Lapford Yeo

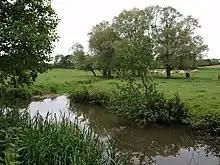
River Yeo near Lapford

The Lapford Yeo, also known as the River Yeo, is a tributary of the River Taw in Devon, England. It is one of several rivers of the same name, including another tributary of the Taw, the Barnstaple Yeo. The Lapford Yeo also flows within 2 miles of the headwaters of another River Yeo, which is a tributary of the River Creedy.